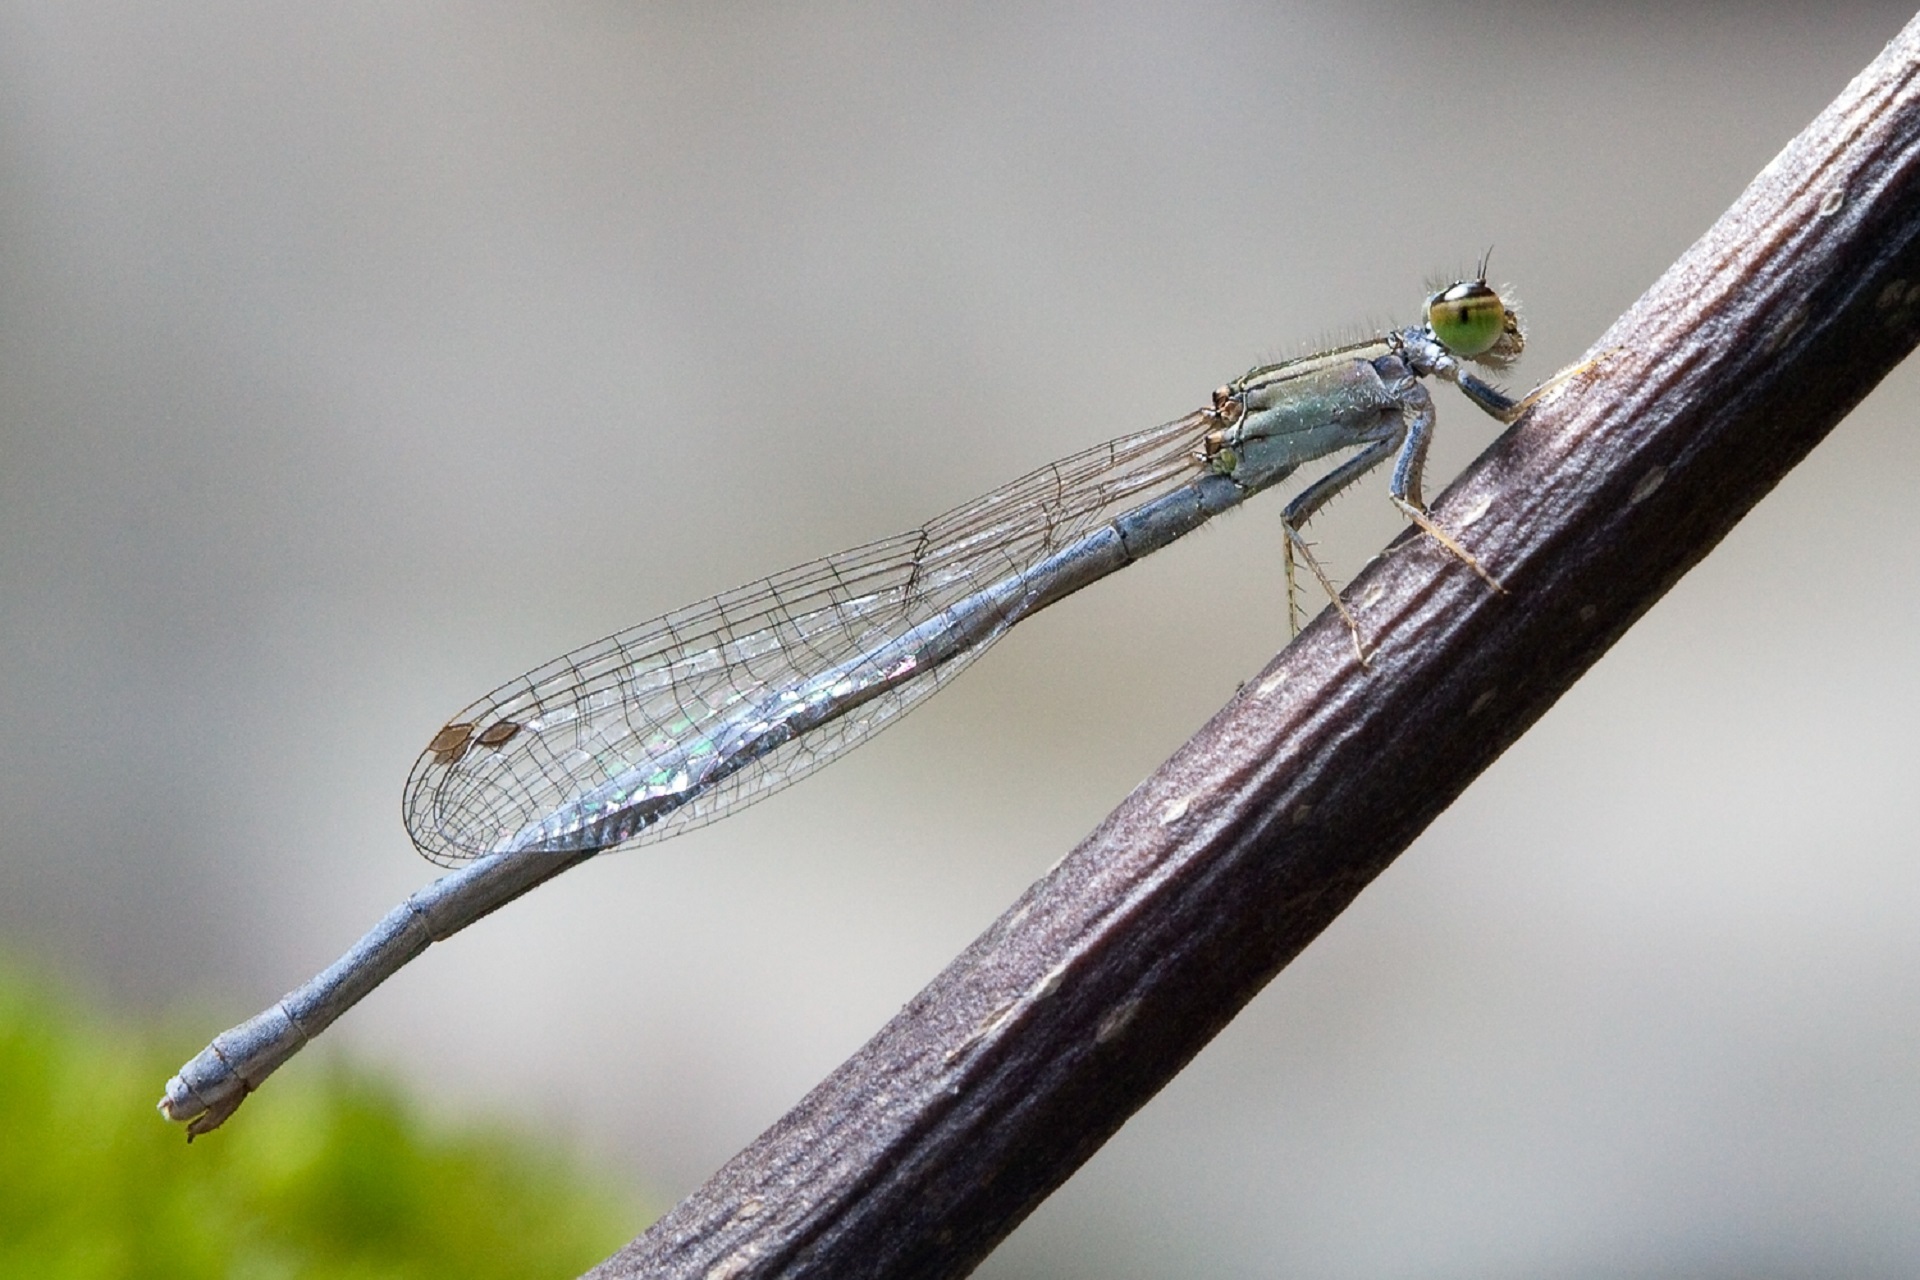
nature, wing, female, insect, macro, sitting, bug, close, fauna, invertebrate, close up, dragonfly, damselfly, macro photography, arthropod, plant stem, dragonflies and damseflies, net winged insects, eastern forktail damselfly